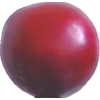
Label: cherry_wax_red